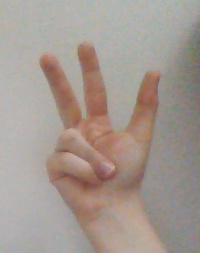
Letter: al